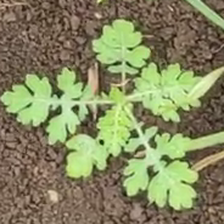
Weed species: Gajar_gavat_(Parthenium hysterophorus)